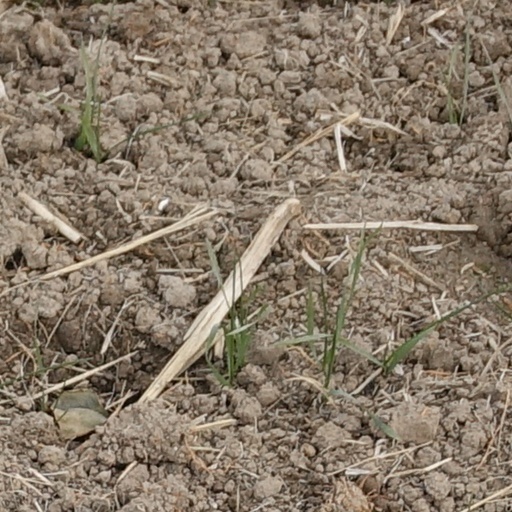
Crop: wheat